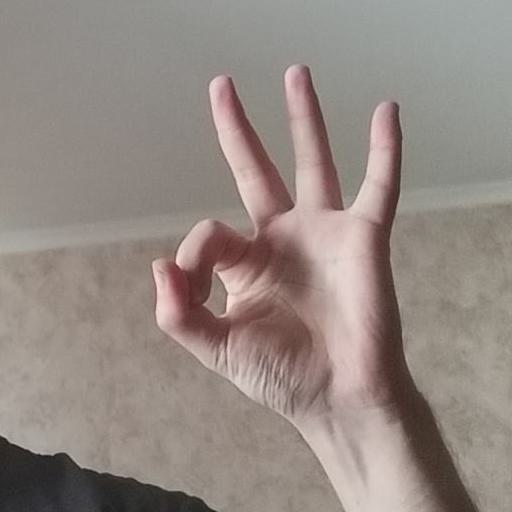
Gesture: ok